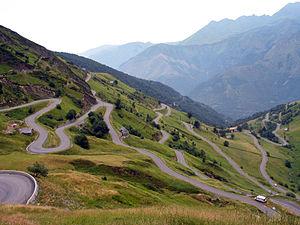
La 12ᵉ étape du Tour de France 2011 s'est déroulée le jeudi 14 juillet 2011. Elle est partie de Cugnaux et arrivée à Luz-Ardiden. Elle est remportée par l'Espagnol Samuel Sánchez de l'équipe Euskaltel-Euskadi. Thomas Voeckler conserve le maillot jaune.
La sinuosité, ou coefficient de sinuosité, ou indice de sinuosité, d’une courbe continûment dérivable comportant au moins un point d'inflexion est le rapport entre la longueur curviligne et la distance entre les points extrêmes du tracé. Cette grandeur sans dimension est obtenue par le rapport suivant :